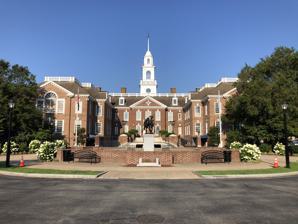
Building: Delaware Legislative Hall
Country: United States of America
Year built: 1933
State capitol building of the U.S. state of Delaware Delaware Legislative Hall The Delaware General Assembly meets in the Legislative Hall in Dover , built 1931-1933, with wings added 1965-1970, 1994. General information Architectural style Colonial Revival Location 411 Legislative Avenue Dover , Delaware , United States Coordinates 39°09′26″N 75°31′11″W / 39.157307°N 75.519722°W / 39.157307; -75.519722 Construction started 1931 Completed 1933 Client State of Delaware Owner State of Delaware Design and construction Architect(s) E. William Martin ; Norman M. Isham The Delaware Legislative Hall is the state capitol building of Delaware . Located in the state capital city of Dover on Legislative Avenue, it houses the chambers and offices of the Delaware General Assembly .  It was designed in the Colonial Revival architecture style by E. William Martin and Norman M. Isham , and built 1931–1933, with wings added in 1965–1970 and 1994. Architects The building was built of red brick with white wooden trim, designed in the Colonial Revival style by E. William Martin and Norman M. Isham , under the direction of the State Buildings and Grounds Commission, created by Governor C. Douglass Buck in 1931 during the Great Depression . Initially the commission was awarded to Isham, but his appointment was protested by Alfred Victor Du Pont (on the grounds that Isham was not a resident of Delaware); therefore, local architect Martin was brought in. The influence of Isham is clear when one notes the resemblance of many architectural details to Old Colony House in Newport, Rhode Island , a building which Isham had also restored in 1932. History and structure Old State House Main article: Old State House (Dover, Delaware) The original capitol of Delaware was the State House (now known as the Old State House ), located on The Green in Dover. It was commissioned originally by Kent County as the Kent County Court House, and was constructed from 1787 to 1791, when it became the State House. Kent County and the state government shared the building until 1873, when the Kent County government relocated. The State House was used until the completion of Legislative Hall. Today, the Old State House has been restored to its 18th-century appearance and is now a museum that includes the site of a former courtroom and the former chambers of the state legislature. The House chamber contains portraits by Thomas Sully of Commodore Jacob Jones and Commodore Thomas Macdonough , of the United States Navy , Delaware heroes who served in the Barbary Wars and the War of 1812 . Legislative Hall Legislative Hall is opposite the Old State House on the mall. The structure was completed and dedicated in 1933. From 1965 to 1970, flanking north and south wings were added on the sides of the building, giving each member of the Assembly an office in addition to a desk in one of the legislative chambers. The architect George Fletcher Bennet of Dover designed the expansion. Two more wings, providing more office space for legislators and staff as well as hearing and caucus rooms, were added to the east side / rear of the building in 1994. This expansion was designed by the Wilmington -based firm The Architects Studio. In addition, the entire interior of Legislative Hall was renovated in a three-phase project during the next three years during the summers of 1995, 1996 and 1997, including refurbishment of both the House and Senate chambers as well as the lobby, cafeteria, and many offices. This project was designed by the Wilmington firm Moeckel Carbonell Associates . In addition to the chambers of the Delaware House of Representatives and Senate , the Legislative Hall also includes space used by the General Assembly's two nonpartisan staff agencies, the Division of Research and the Office of the Controller General, as well as offices for the Governor and Lieutenant Governor while the General Assembly is in session . Legislative Hall is the home of the Hall of Governors, which includes portraits of all but one of Delaware's past governors. The building also houses other portraits, including of political and military figures such as James Frank Allee , James A. Bayard the elder , Bradford B. Barnes , James A. Bayard Jr. , Henry Clay Conrad , Richard S. Cordrey , Samuel Francis Du Pont , Vera Gilbride Davis , J. Allen Frear, Jr. , Herman Holloway Sr. , Calvin R. McCullough , Eli Saulsbury , John Wales , John Jay Williams , Presley Spruance , Willard Saulsbury, Sr. , and Willard Saulsbury, Jr. See also Delaware lunar sample displays List of state and territorial capitols in the United States Notes